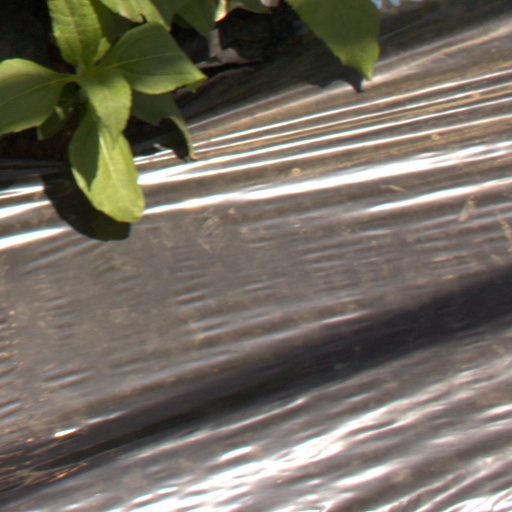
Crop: Jerusalem artichoke